Battle Bull

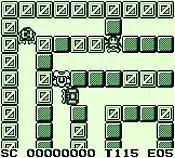
During the course of a level, the player is given a time limit and certain number of vehicles to destroy.

The player controls a driver of an excavation vehicle as he competes in a 48-level tournament of drilling things.